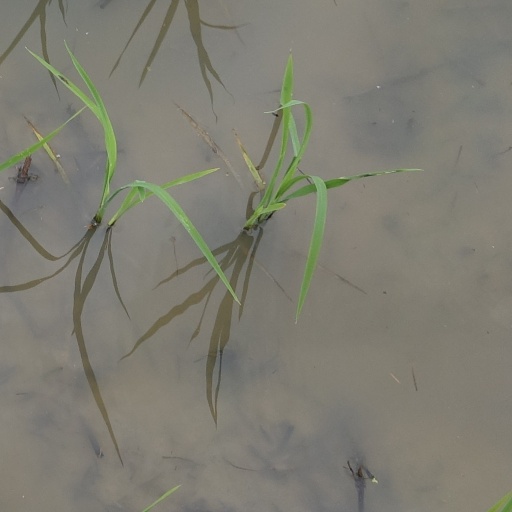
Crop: rice